Mary Robinson Foster

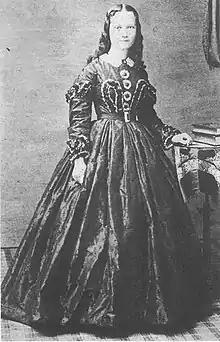
Mary Foster in her youth

Foster was born in 1844 and grew up in Nu‘uanu on Oahu, Hawai‘i, where she attended the Oahu Charity School. She was the eldest of the nine children of Rebecca Prever and John James Robinson. Her mother had French ancestry and Hawaiian ancestry that dates back to ali‘i (chiefs) from Maui and Hawai‘i Island. Her father was British and founded a large shipbuilding company. Her brother was politician and businessman Mark P. Robinson.